Round the Horne

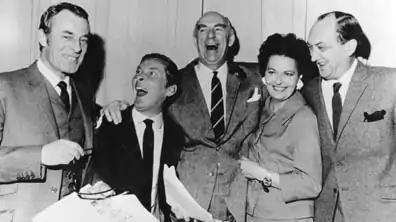
The cast of "Round the Horne", 1968. Left to right: Hugh Paddick, Kenneth Williams, Kenneth Horne, Betty Marsden, Douglas Smith

The persona adopted by the writers for Horne was not greatly different from his real-life one, and largely the same as that of his "Beyond Our Ken" character: the urbane, unflappable, tolerant but sometimes surprised central figure, around whom the other characters revolved. "The Times" called Horne the "master of the scandalous double-meaning delivered with shining innocence", and in "Round the Horne" he combined the role of straight man to the flamboyant Julian and Sandy, Rambling Syd Rumpo and J.Peasmold Gruntfuttock with that of genial host of the show. Feldman called him "the best straight man I had ever seen", who nonetheless had "a lot of funny lines"; Jonathan Rigby, who played Horne in a stage show, "Round the Horne ... Revisited", thought him "a stand-up comedian with a posh accent ... part of his genius was that he was able to be himself".